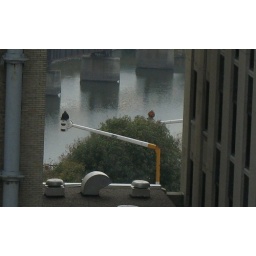
People in cranes trimming trees by the river in Downtown St Paul. Zooming in from the window at work.